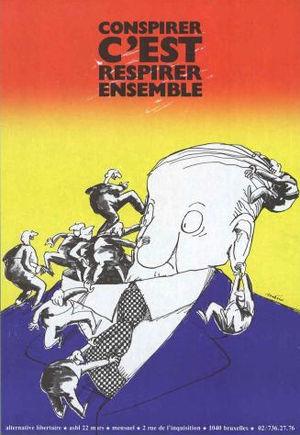
Conspirer, c’est respirer ensemble une affiche Alternative libertaire mensuel (Bruxelles) - éditions asbl 22-Mars (Bruxelles) avec un dessin de Mario, 1984.
Roger Noël dit Babar, né le 22 mai 1955 à Ixelles, est un imprimeur, affichiste, éditeur et militant socialiste libertaire belge.
Alternative libertaire est un journal mensuel édité en Belgique de 1975 à 2005.